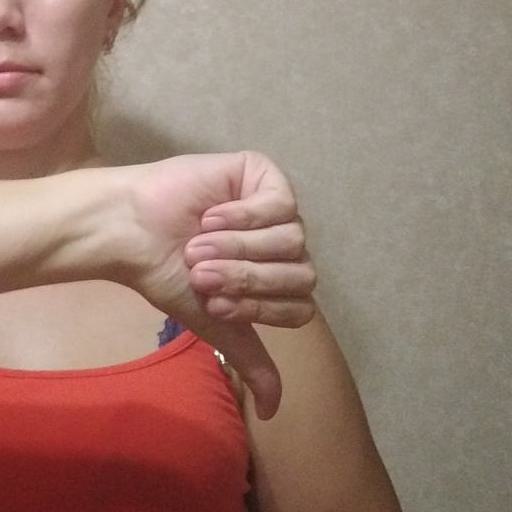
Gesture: dislike